Franco-Ottoman alliance

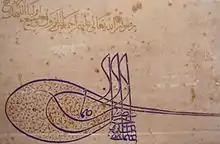
Letter of Suleiman the Magnificent to Francis I of France regarding the protection of Christians in his states. September 1528. Archives Nationales, Paris, France

With the War of the League of Cognac (1526–1530) going on, Francis I continued to look for allies in Central Europe and formed a Franco-Hungarian alliance in 1528 with the Hungarian king Zapolya, who himself had just become a vassal of the Ottoman Empire that same year. In 1528 also, Francis used the pretext of the protection of Christians in the Ottoman Empire to again enter into contact with Suleiman, asking for the return of a mosque to a Christian Church. In his 1528 letter to Francis I Suleiman politely refused, but guaranteed the protection of Christians in his states. He also renewed the privileges of French merchants which had been obtained in 1517 in Egypt.